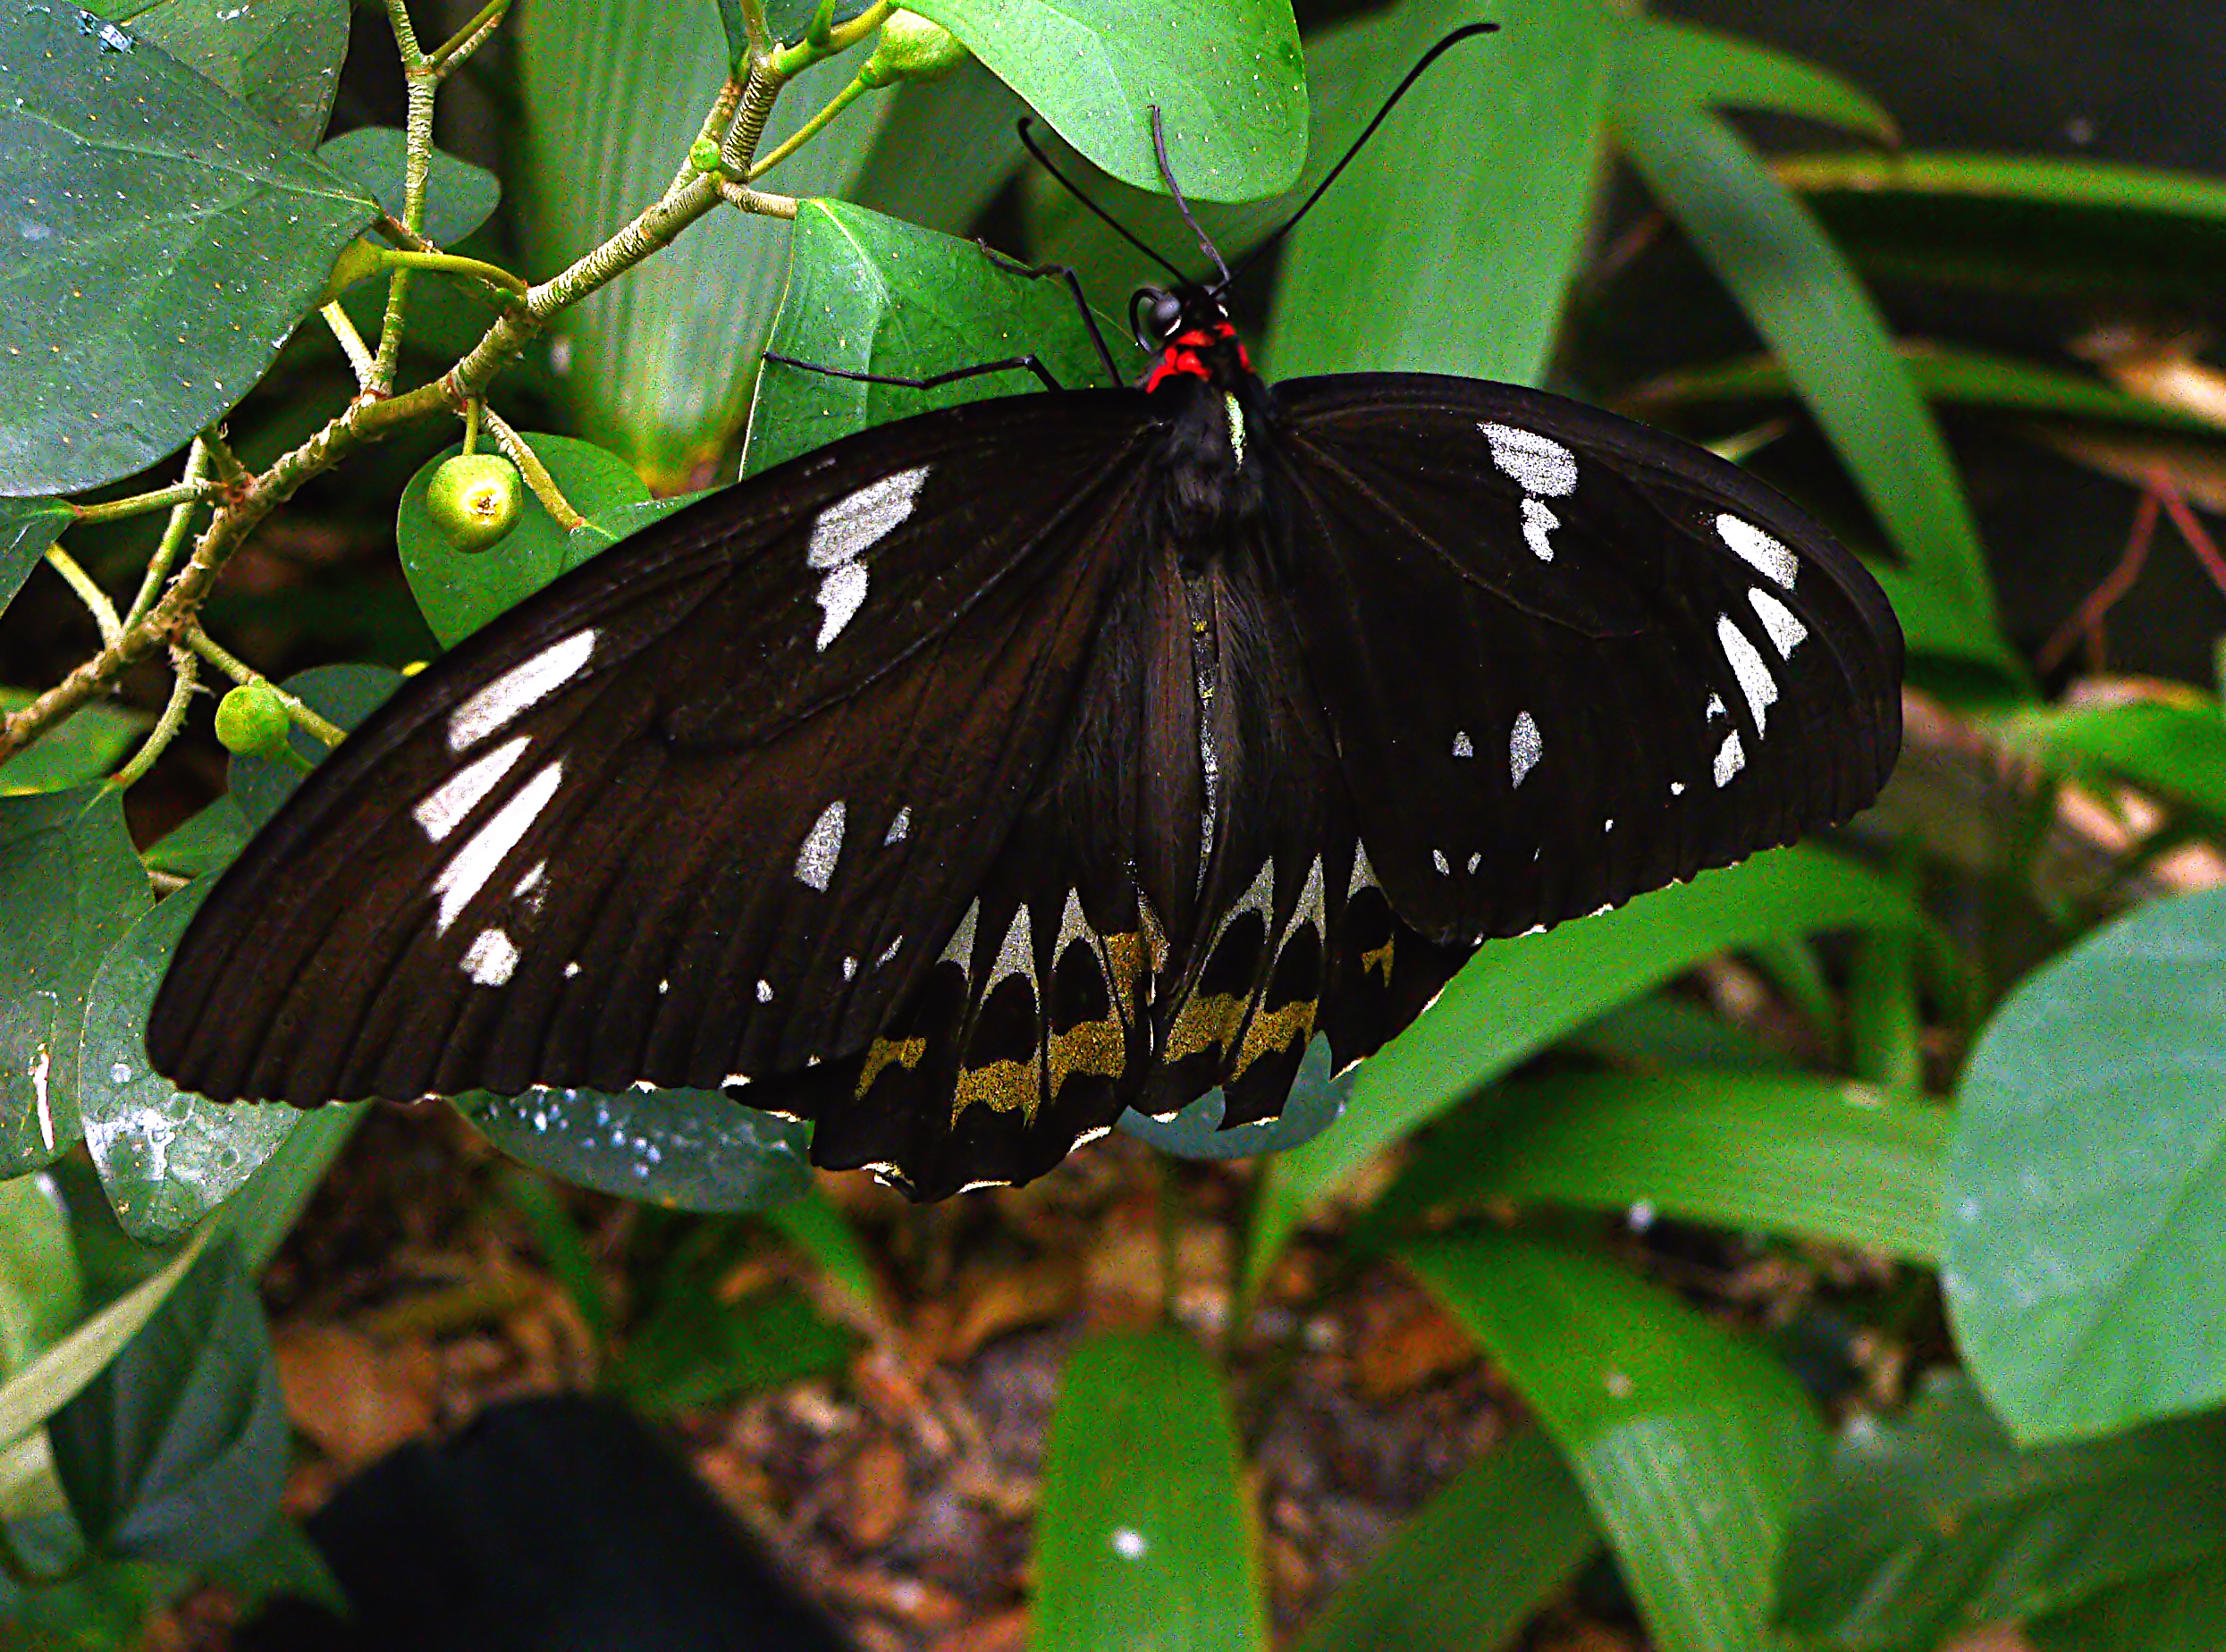
nature, wing, leaf, flower, wildlife, jungle, insect, macro, botany, butterfly, flora, fauna, invertebrate, lepidoptera, butterflies, flickrsbestcreatures, cairnsbirdwing, butterflyhouse, butterflyspots, butterflyonleaf, tropicalbutterflies, tropics, macro photography, arthropod, pollinator, moths and butterflies, brush footed butterfly, colias